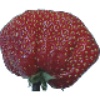
Label: Strawberry Wedge 1